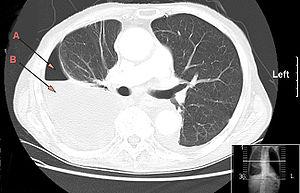
Une pleurésie purulente, ou empyème pleural, est une infection bactérienne aiguë de la cavité pleurale, survenant souvent à la suite d'une pneumopathie. Lorsque les deux infections sont contemporaines, on parle de pleuropneumopathie.